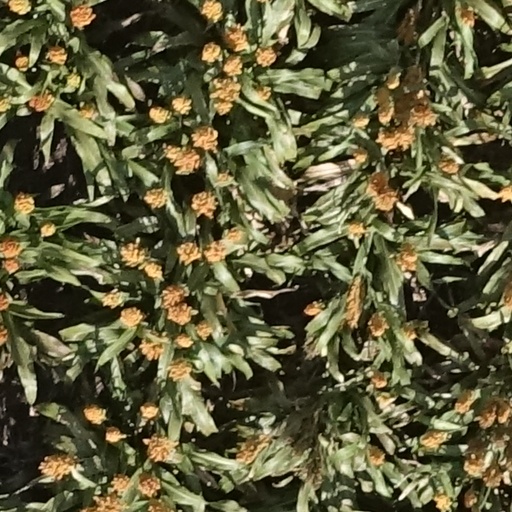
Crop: sorghum